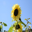
Label: sunflower